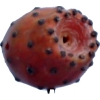
Label: cactus_fruit_red